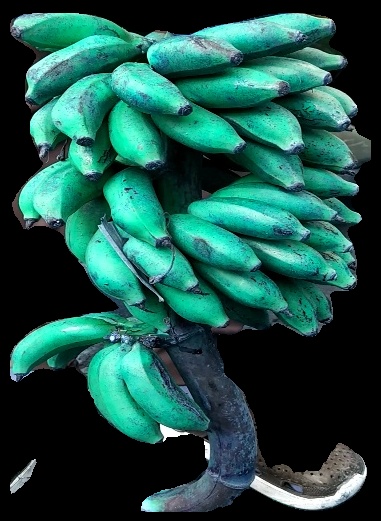
Variety: rasbale
Grade: grade3